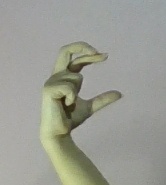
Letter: thal